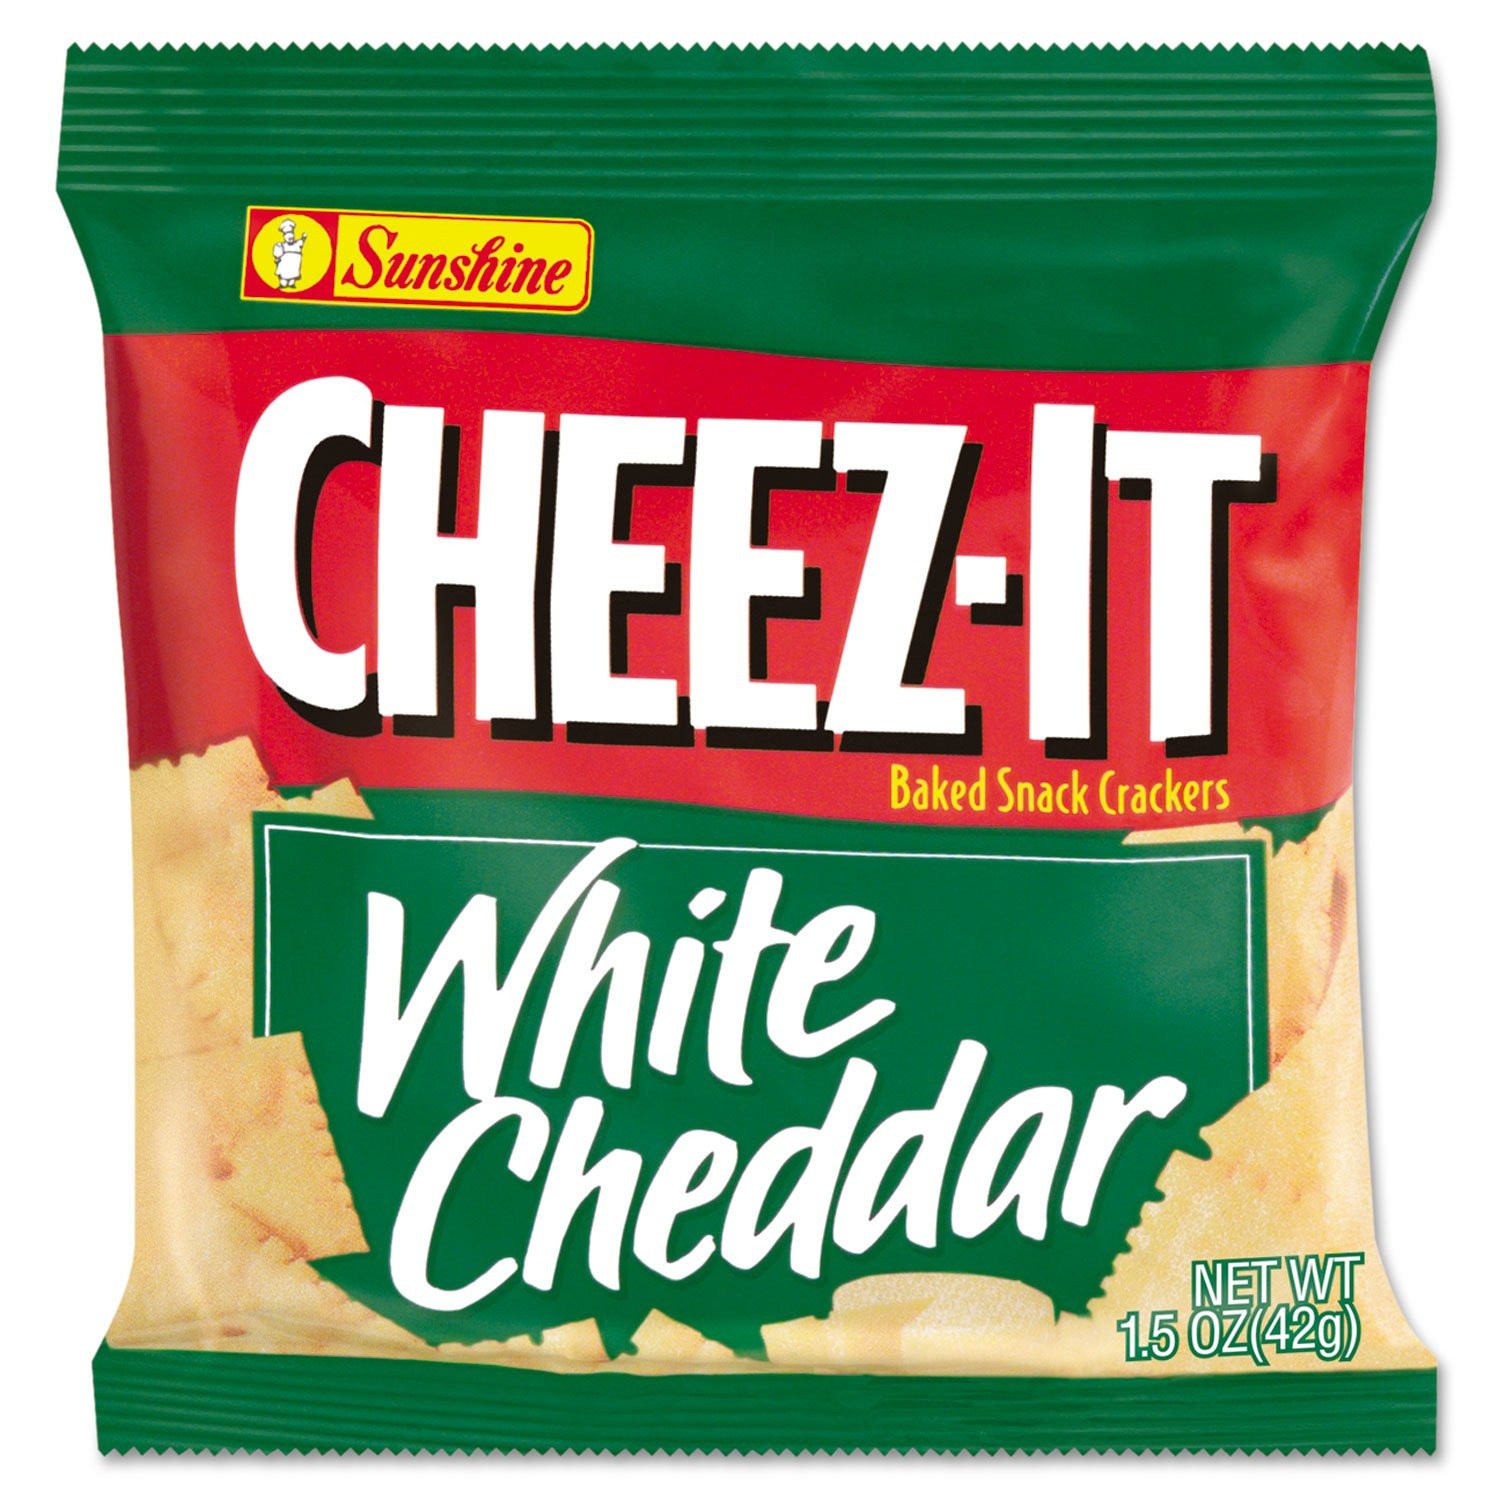
Item Name: KEB12653 - Kellogg's Cheez-It Crackers
Bullet Point 1: Sold as 8 EA/Box.
Bullet Point 2: Made with 100% real cheese.
Bullet Point 3: 0g trans fat.
Product Description: Cheez-It crackers are made of 100 percent real cheese. Packaged in single-serving bags to ensure freshness. Perfect for breakrooms.
Value: 12.0
Unit: Ounce

Price: 13.78